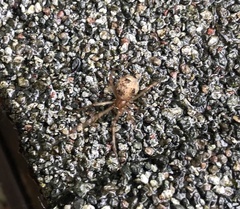
Species: Parasteatoda_tepidariorum